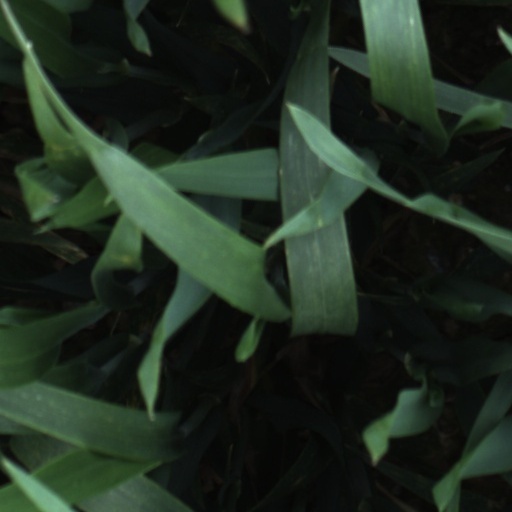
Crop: wheat